Describe the emotion expressed in this image:  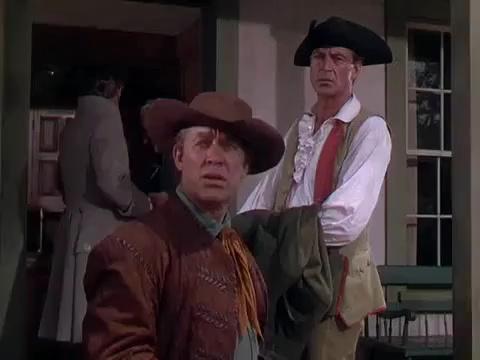
This person displays Fear, valence and arousal with high intensity.